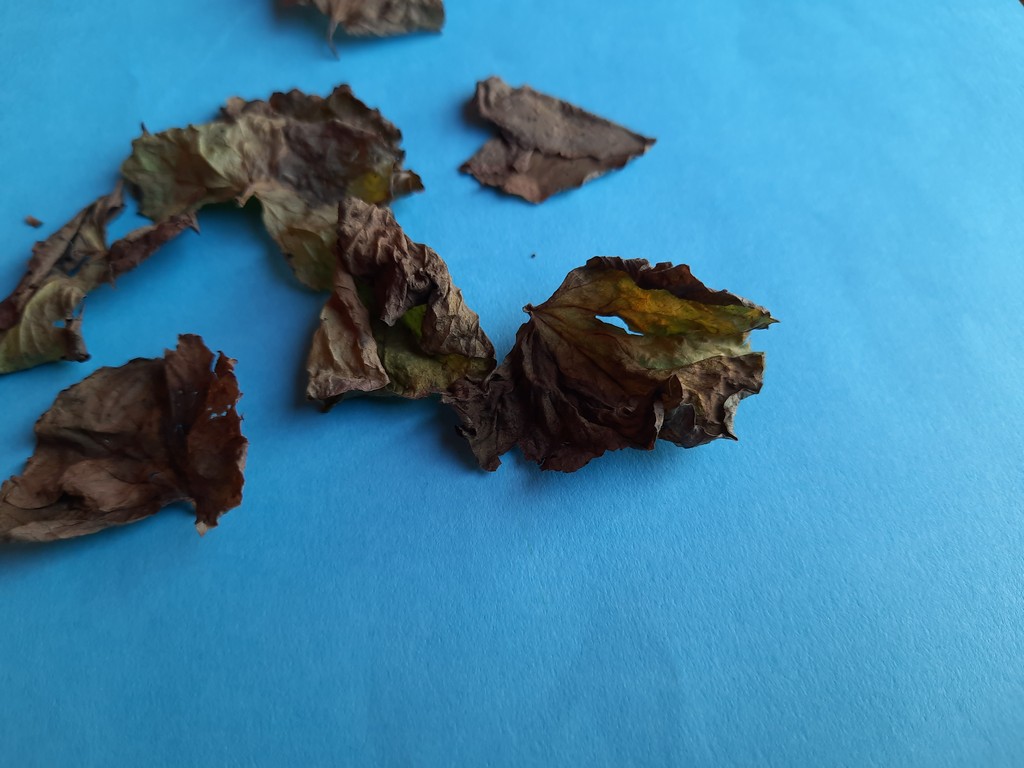
Label: Dried